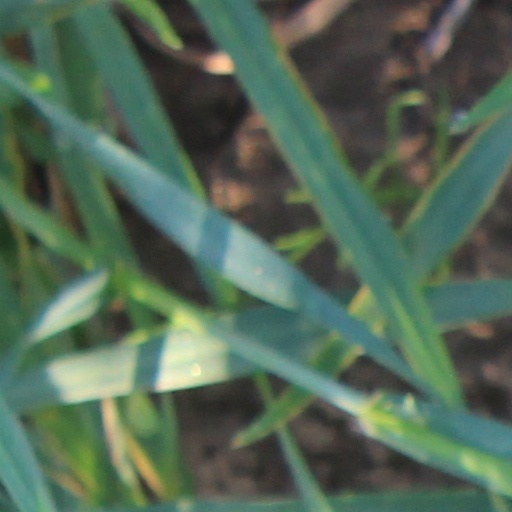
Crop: wheat